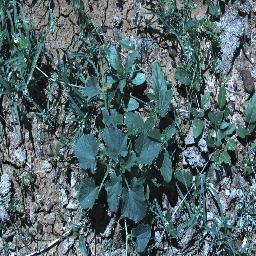
Label: negative